Democratic Kampuchea

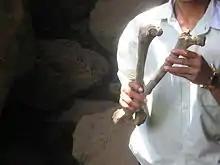
Remains of victims of the Khmer Rouge in the Kampong Trach Cave, Kiry Seila Hills, Rung Tik (Water Cave) or Rung Khmao (Dead Cave).

The Khmer Rouge government did away with all former Cambodian traditional administrative divisions. Instead of provinces, Democratic Kampuchea was divided into geographic zones, derived from divisions established by the Khmer Rouge when they fought against the Khmer Republic led by General Lon Nol. There were seven zones, namely the Northwest, the North, the Northeast, the East, the Southwest, the West and the center, plus two Special Regions, i.e. the Kratie Special Region no 505 and (before mid-1977) the Siemreap Special Region no 106.